Sky position (RA, Dec in degrees): 230.082, 5.144
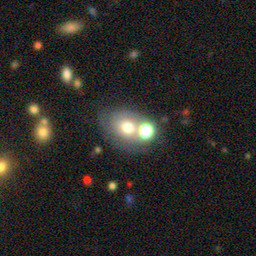
Galaxy morphology: Merging Galaxies